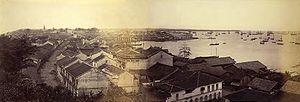
La colonie libre de Nouvelle-France est une escroquerie organisée par le français Charles du Breil, marquis de Rays, entre 1877 et 1882.